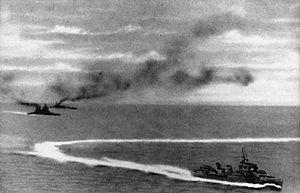
L'attaque du Prince of Wales et du Repulse est un engagement naval de la Seconde Guerre mondiale qui eut lieu au nord de Singapour, au large de la côte est de la Malaisie, près de Kuantan, dans l'État de Pahang. Le cuirassé britannique de la Royal Navy HMS Prince of Wales et le croiseur de bataille HMS Repulse furent coulés par des bombardiers terrestres et des bombardiers-torpilleurs de la marine impériale japonaise, le 10 décembre 1941. En japonais, l'engagement est désigné comme la « bataille navale au large de la Malaisie ».
Le HMS Electra est un destroyer de classe E lancé pour la Royal Navy en 1934.
L'Allemagne d’abord, aussi connu comme L'Europe d’abord, fut l’élément clé de la stratégie globale mise en œuvre par les États-Unis et le Royaume-Uni durant la Seconde Guerre mondiale. Selon cette politique, les États-Unis et le Royaume-Uni utiliseraient leurs forces et leurs ressources pour vaincre l’Allemagne nazie en Europe d’abord. Ils tiendraient en respect le Japon dans le Pacifique, en utilisant moins de ressources. Après la défaite de l’Allemagne, considérée comme la plus grande menace pour le Royaume-Uni, toutes les forces alliées pourraient être concentrées contre le Japon.